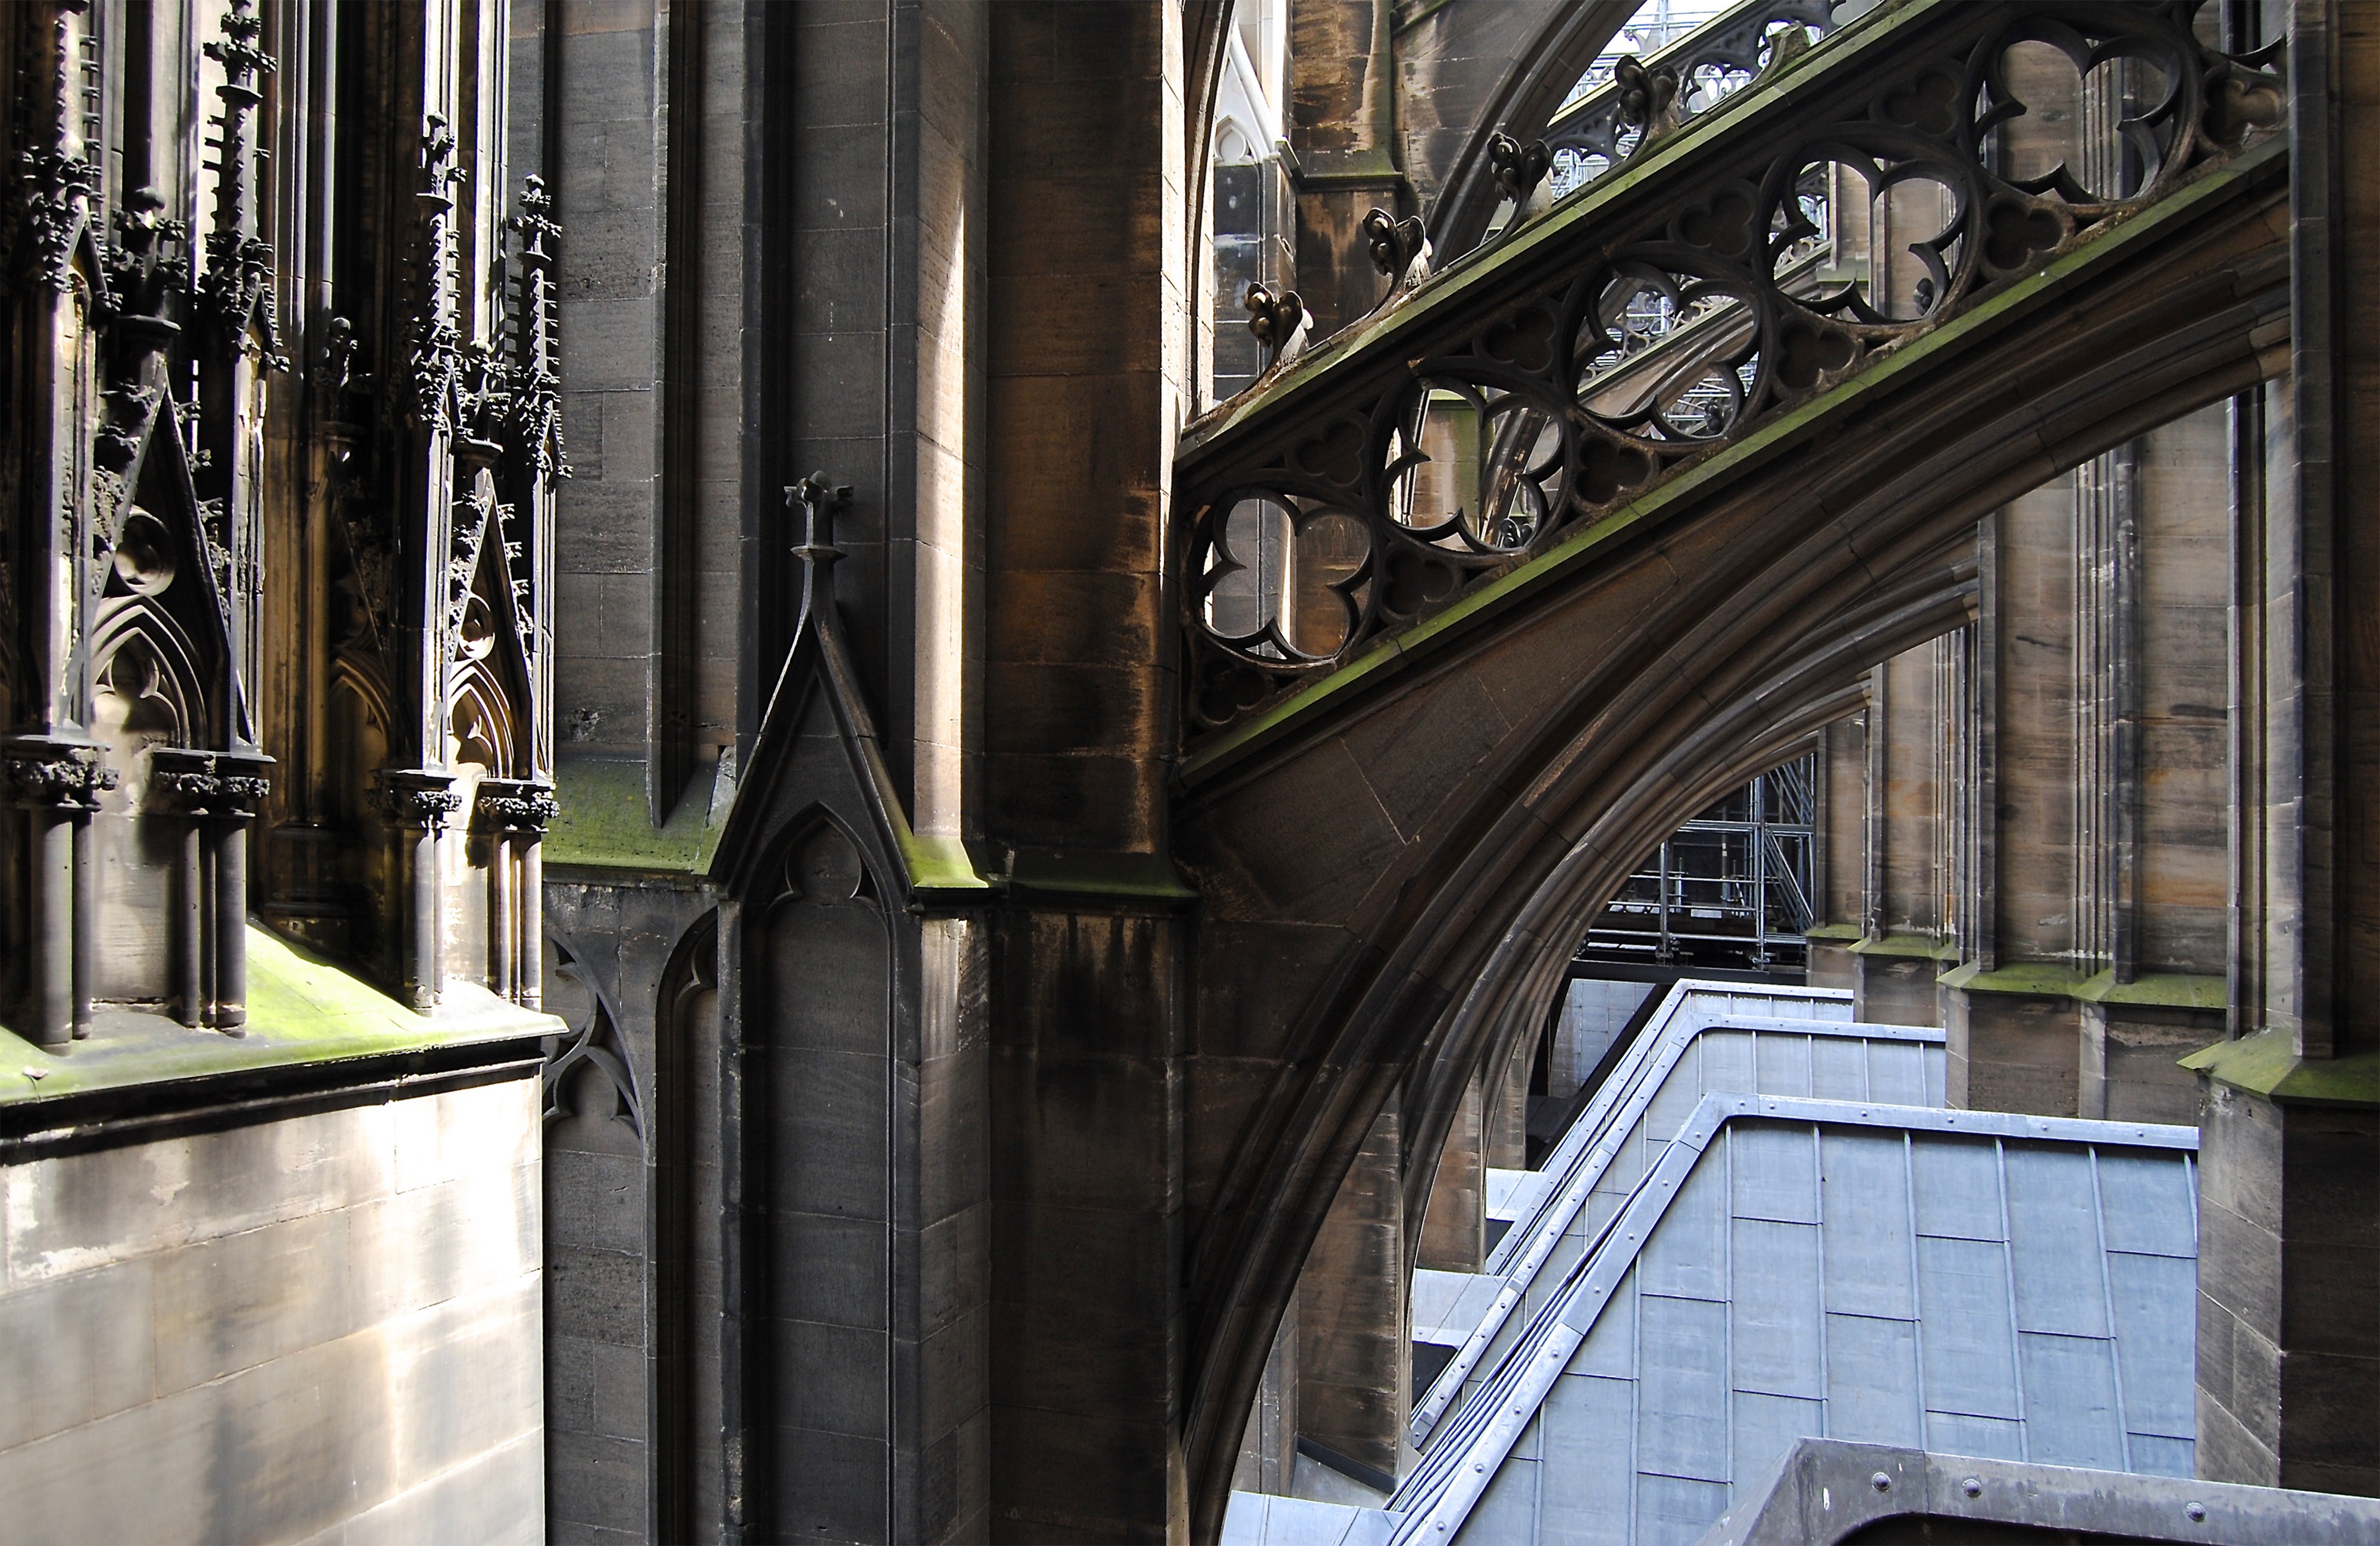
architecture, building, pillar, landmark, facade, gothic, cologne, tourist attraction, buttresses, dom, architectural style, historically, gothic architecture, cologne cathedral, gothic style, gothic arch, side window, urban area